North Attleborough Town Center Historic District

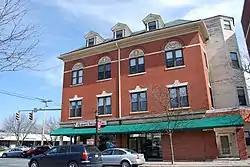
South Washington Street

The North Attleborough Town Center Historic District encompasses the most historic elements of the central business district of North Attleborough, Massachusetts. The area was developed between about 1860 and 1830 as a center serving the community and the surrounding jewelry manufacturing businesses for which the town was well known. The district, extending along Washington Street between Fisher Street and Bruce Avenue, was added to the National Register of Historic Places in 1985.